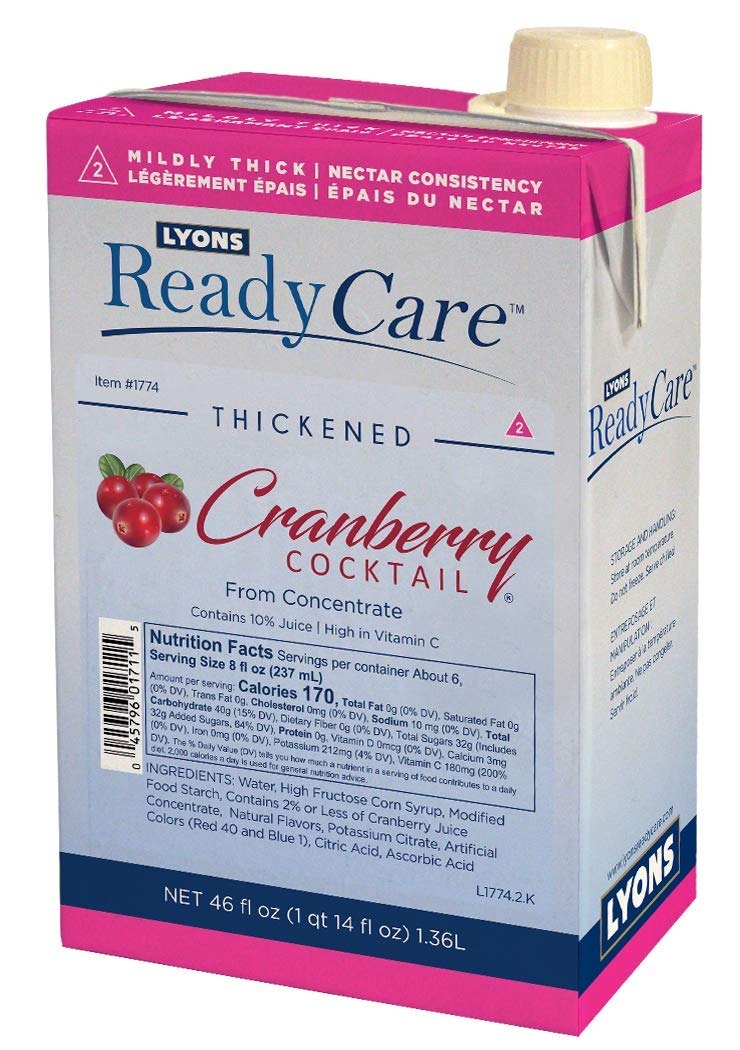
Item Name: Lyons ReadyCare Thickened Cranberry Cocktail for Dysphagia & Swallowing Difficulty - Nectar Consistency, Level 2 Mildly Thick - 46 fl oz (6 Pack)
Bullet Point 1: SAFE SWALLOWING MADE EASY. Thickened to NDD nectar consistency and IDDSI level 2 - mildly thick. Designed to support individuals with dysphagia, a condition that makes swallowing difficult. Our beverages are formulated in partnership with a team of Registered Dietitians to ensure the highest level of safety and nutritional quality. We rigorously test to ensure that they meet the IDDSI guidelines.
Bullet Point 2: HYDRATING & REFRESHING. Pre-thickened 100% orange juice. Contains 100% DV of vitamin C per 4 fl oz serving. Gluten free, lactose free, dairy free, low sodium, Kosher. The perfect addition to your routine to provide comfort while offering hydration.
Bullet Point 3: TRUSTED BY PROFESSIONALS. Lyons ReadyCare thickened beverages are trusted by healthcare professionals, residents, and patients in long-term care facilities, nursing homes, and hospitals. Lyons is now able to deliver the same nutritional products directly to you so that you can stay safe and healthy in the comfort of your own home.
Bullet Point 4: CONVENIENT & SHELF STABLE. Our beverages are designed to improve the lives of individuals with dysphagia and those who care for them. Our pre-thickened beverages and ready-to-serve and require no mixing with thickeners or thickening agents. Store in the pantry at room temperature for up to 7 months. Simply pop a few in the refrigerator at a time to chill before enjoying. Twist caps are easy to open and recloseable. Refrigerate after opening and use within 7 days.
Bullet Point 5: OUR GUARANTEE. Lyons is committed to providing you excellent customer service and your complete satisfaction is our goal. If an item falls short of your expectations, please let us know and we will make every effort to make sure you are 100% satisfied.
Product Description: Lyons ReadyCare pre-thickened beverages are specially formulated to assist with the dietary management of dysphagia (swallowing difficulties).
Value: 276.0
Unit: Fl Oz

Price: 35.99